Madras to Pondicherry

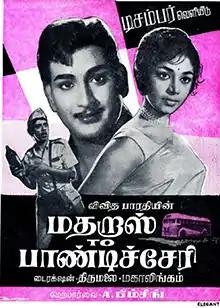
Theatrical release poster

Madras to Pondicherry is a 1966 Indian Tamil-language road comedy thriller film, directed by Thirumalai–Mahalingam and written by Usilai Somanathan. The film stars Ravichandran and Kalpana. It was released on 16 December 1966, became a commercial success, and was remade in Hindi as "Bombay to Goa" (1972).